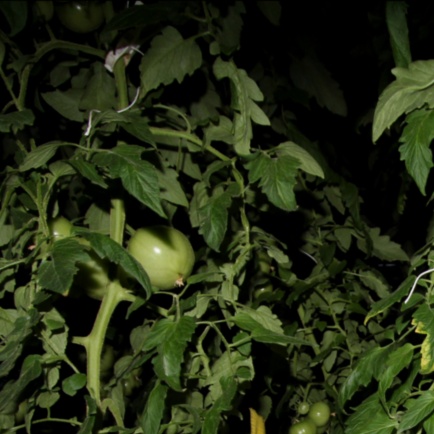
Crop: tomato